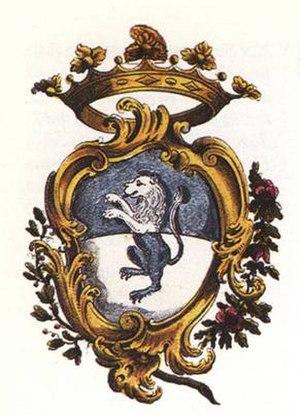
Alvise Pisani est le 114ᵉ doge de Venise élu en 1735.
La liste des doges de Venise débute avec Paolo Lucio Anafesto, le premier doge, élu en 697, et s'achève avec le 120ᵉ doge, Ludovico Manin, qui abdique en 1797. Les dates des premiers doges sont traditionnelles et difficilement vérifiables.